Execution of Nimr al-Nimr

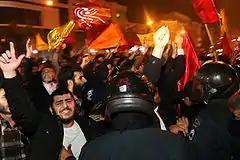
Protest in Mashhad in front of the Saudi consulate.

Protests were held after Nimr's execution in many cities of the world such as London, Tehran, Chicago, Toronto, Iranian holy cities of Qom and Mashhad, Iraq, Lebanon, Afghanistan, Pakistan, India's Jammu and Kashmir state, Turkey, and in front of the Saudi Embassy in Athens, Greece Washington, United States, and Canberra, Australia.